University of St Andrews

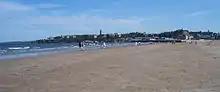
View of St Andrews from the West Sands.

The oldest student society in St Andrews is the University of St Andrews Celtic Society, which has run continuously without mergers since 1796. It promotes Scottish culture to students of the university and the wider community. Currently, it does this through Scottish Country Dance and Scottish Gaelic Language Classes. Its Scottish Country Dance activities are affiliated with the Royal Scottish Country Dance Society (RSCDS).